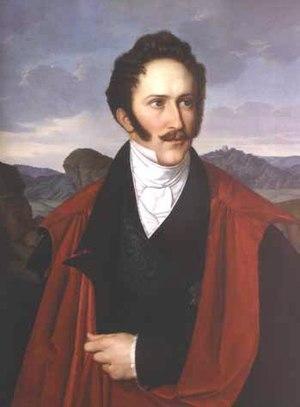
Bernard II de Saxe-Meiningen, né le 17 décembre 1800 à Meiningen et mort le 3 décembre 1882, est duc de Saxe-Meiningen de 1803 à 1866.